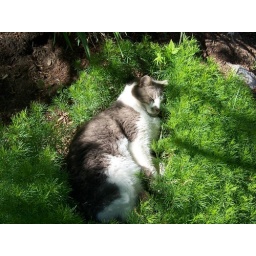
birds eye view of &amp;quot;Poops&amp;quot; sleeping in his &amp;quot;bush bed&amp;quot;  :-)